Shockwave cosmology

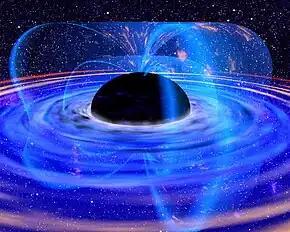
Black hole or island universe? (Image NASA)

Shockwave cosmology is a non-standard cosmology proposed by Joel Smoller and Blake Temple in 2003. In this model, the “big bang” is an explosion inside a black hole, producing the expanding volume of space and matter that includes the observable universe.